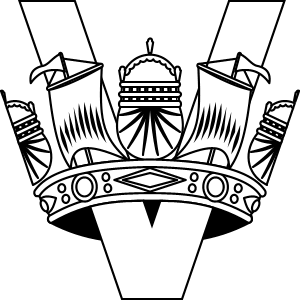
Vickers, fondé initialement sous le nom Vickers Company en 1828, était un fabricant anglais d'équipement militaire traditionnellement basé à Barrow-in-Furness dans le comté de Cumbria. Le nom Vickers est resté jusqu'au XXᵉ siècle, malgré une série de changements et de fusions. Aujourd'hui Vickers est une partie de BAE Systems.